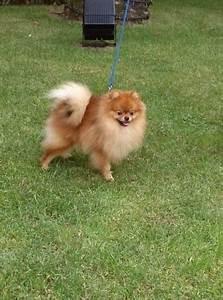
dog